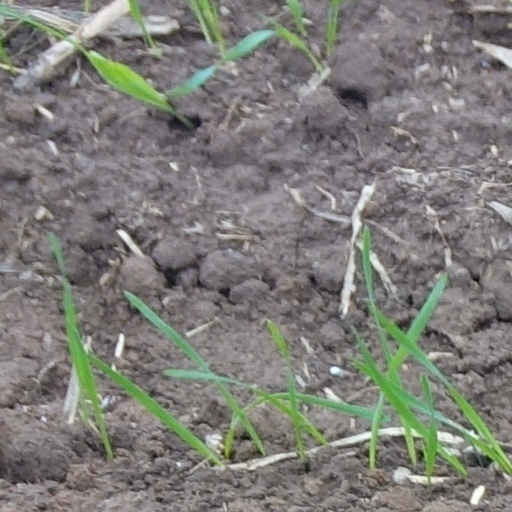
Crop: wheat